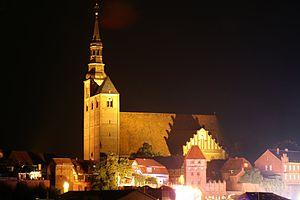
Tangermünde est une ville du nord de la Saxe-Anhalt, arrosée par l’Elbe. Cette ville touristique, réputée pour son caractère profondément médiéval, est aujourd'hui rattachée à l’Arrondissement de Stendal.